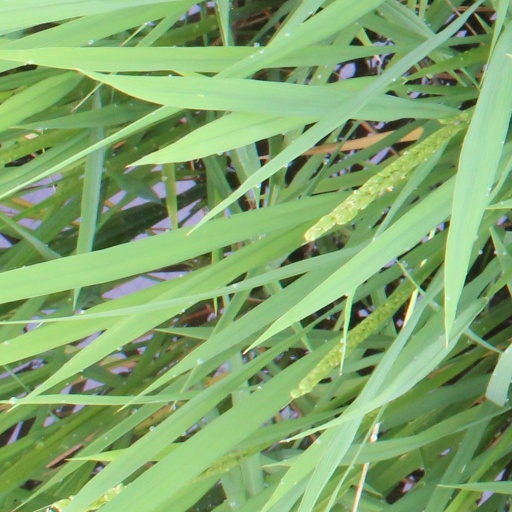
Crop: rice